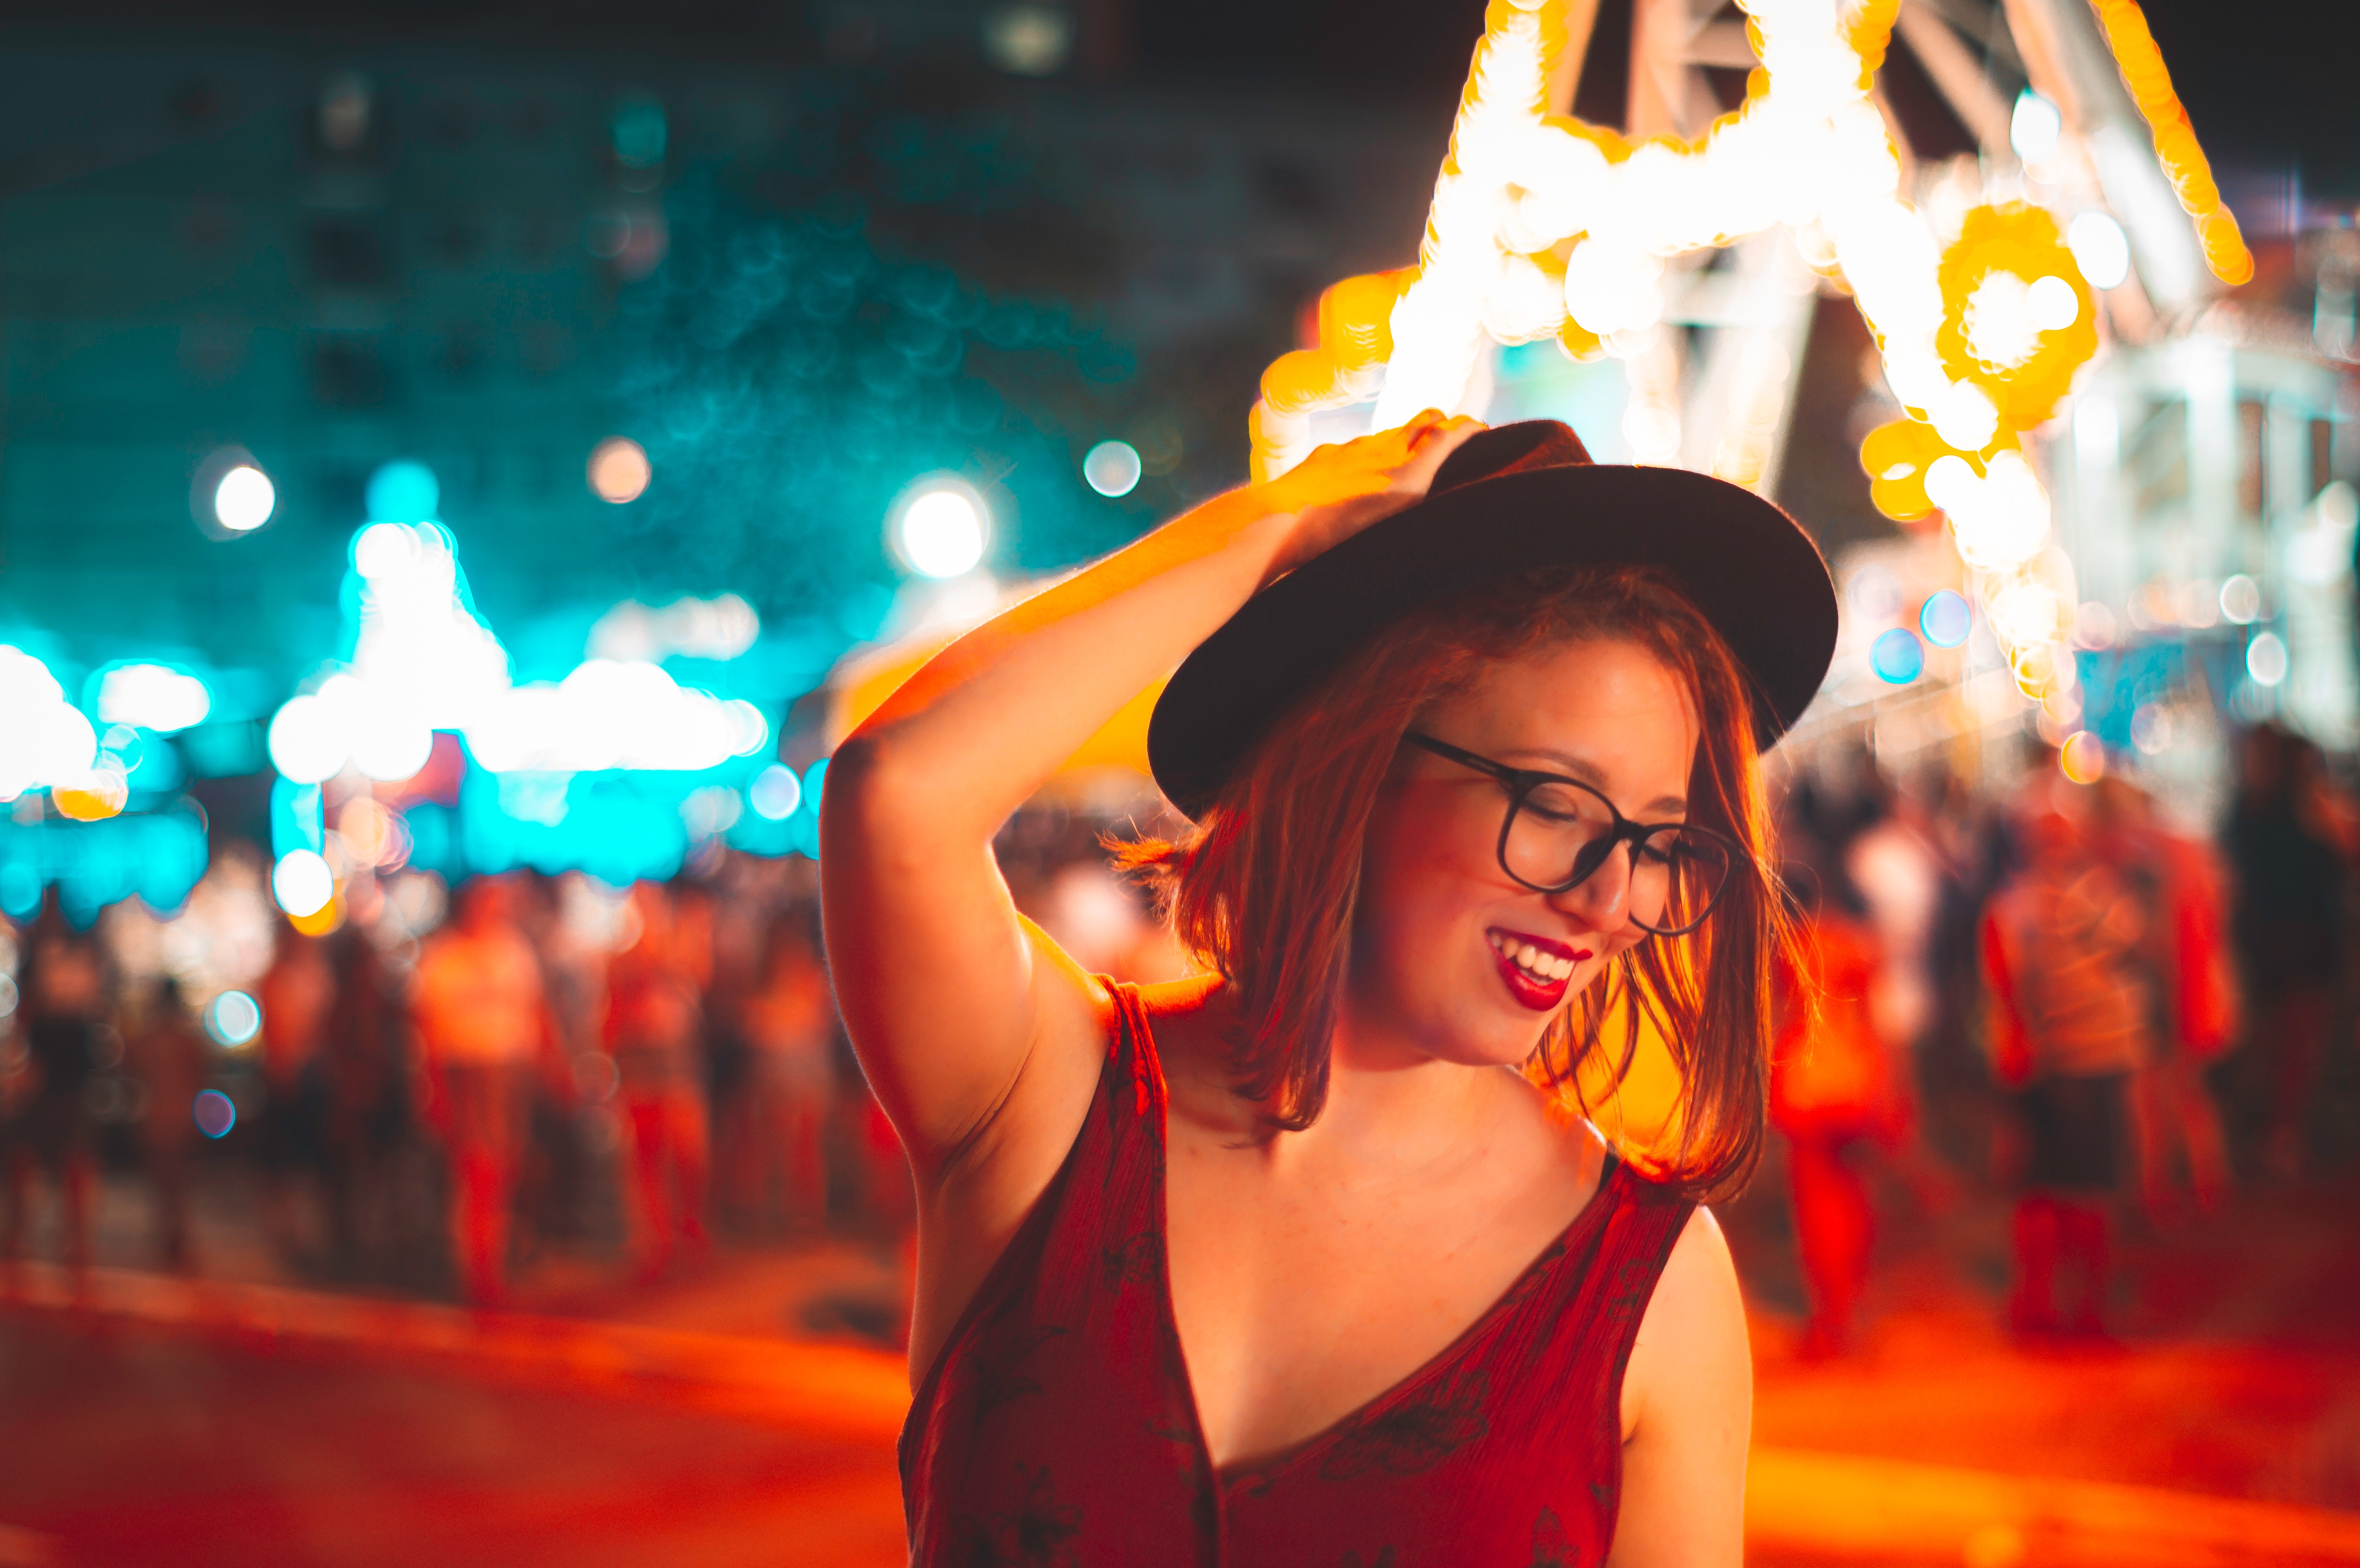
people, red, light, fun, beauty, lighting, yellow, night, smile, summer, glasses, event, vacation, party, street, happy, eyewear, brown hair, festival, city, performance, crowd